Togoshi-ginza Station

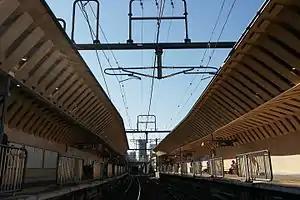

is a railway station on the Tokyu Ikegami Line in Shinagawa, Tokyo, Japan, operated by the private railway operator Tokyu Corporation.